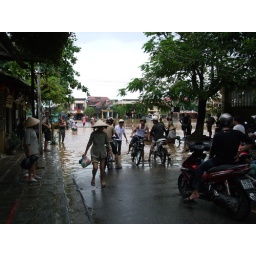
these boys were trying to cross over on their motorbikes.. FAIL